Demographics of Kuwait

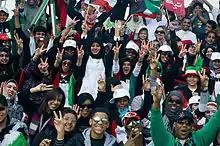
Crowd of Kuwaiti spectators

Expatriates account for around 60% of Kuwait's total population, with Kuwaitis constituting 38%-42% of the total population. The government and some Kuwaiti citizens consider the proportion of expatriates (which has been relatively stable since the mid-1970s) to be a problem, and in 2016 the number of deportations increased. Most were deported for outstaying their residency permits but others also for traffic offences.